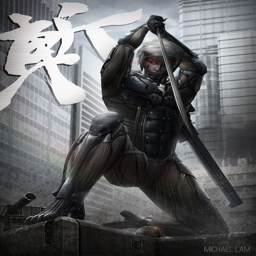
a fan art i did after i played hack and slash video game , hope you like it .